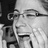
Emotion: happy